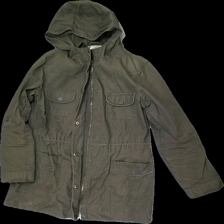
View: front
Type: Jacket
Category: Ladies
Brand: Not in the list
Brand text on label: Redoute
Colors: Green
Material: 100% Cotton
Cut: Regular
Damage: stained
Damage location: bottom left
Price range: <50
Recommended usage: Recycle
Description: green jacket with hood
Comment: washed out